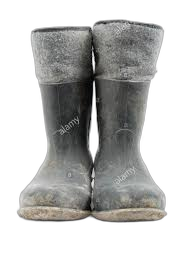
Waste category: shoes